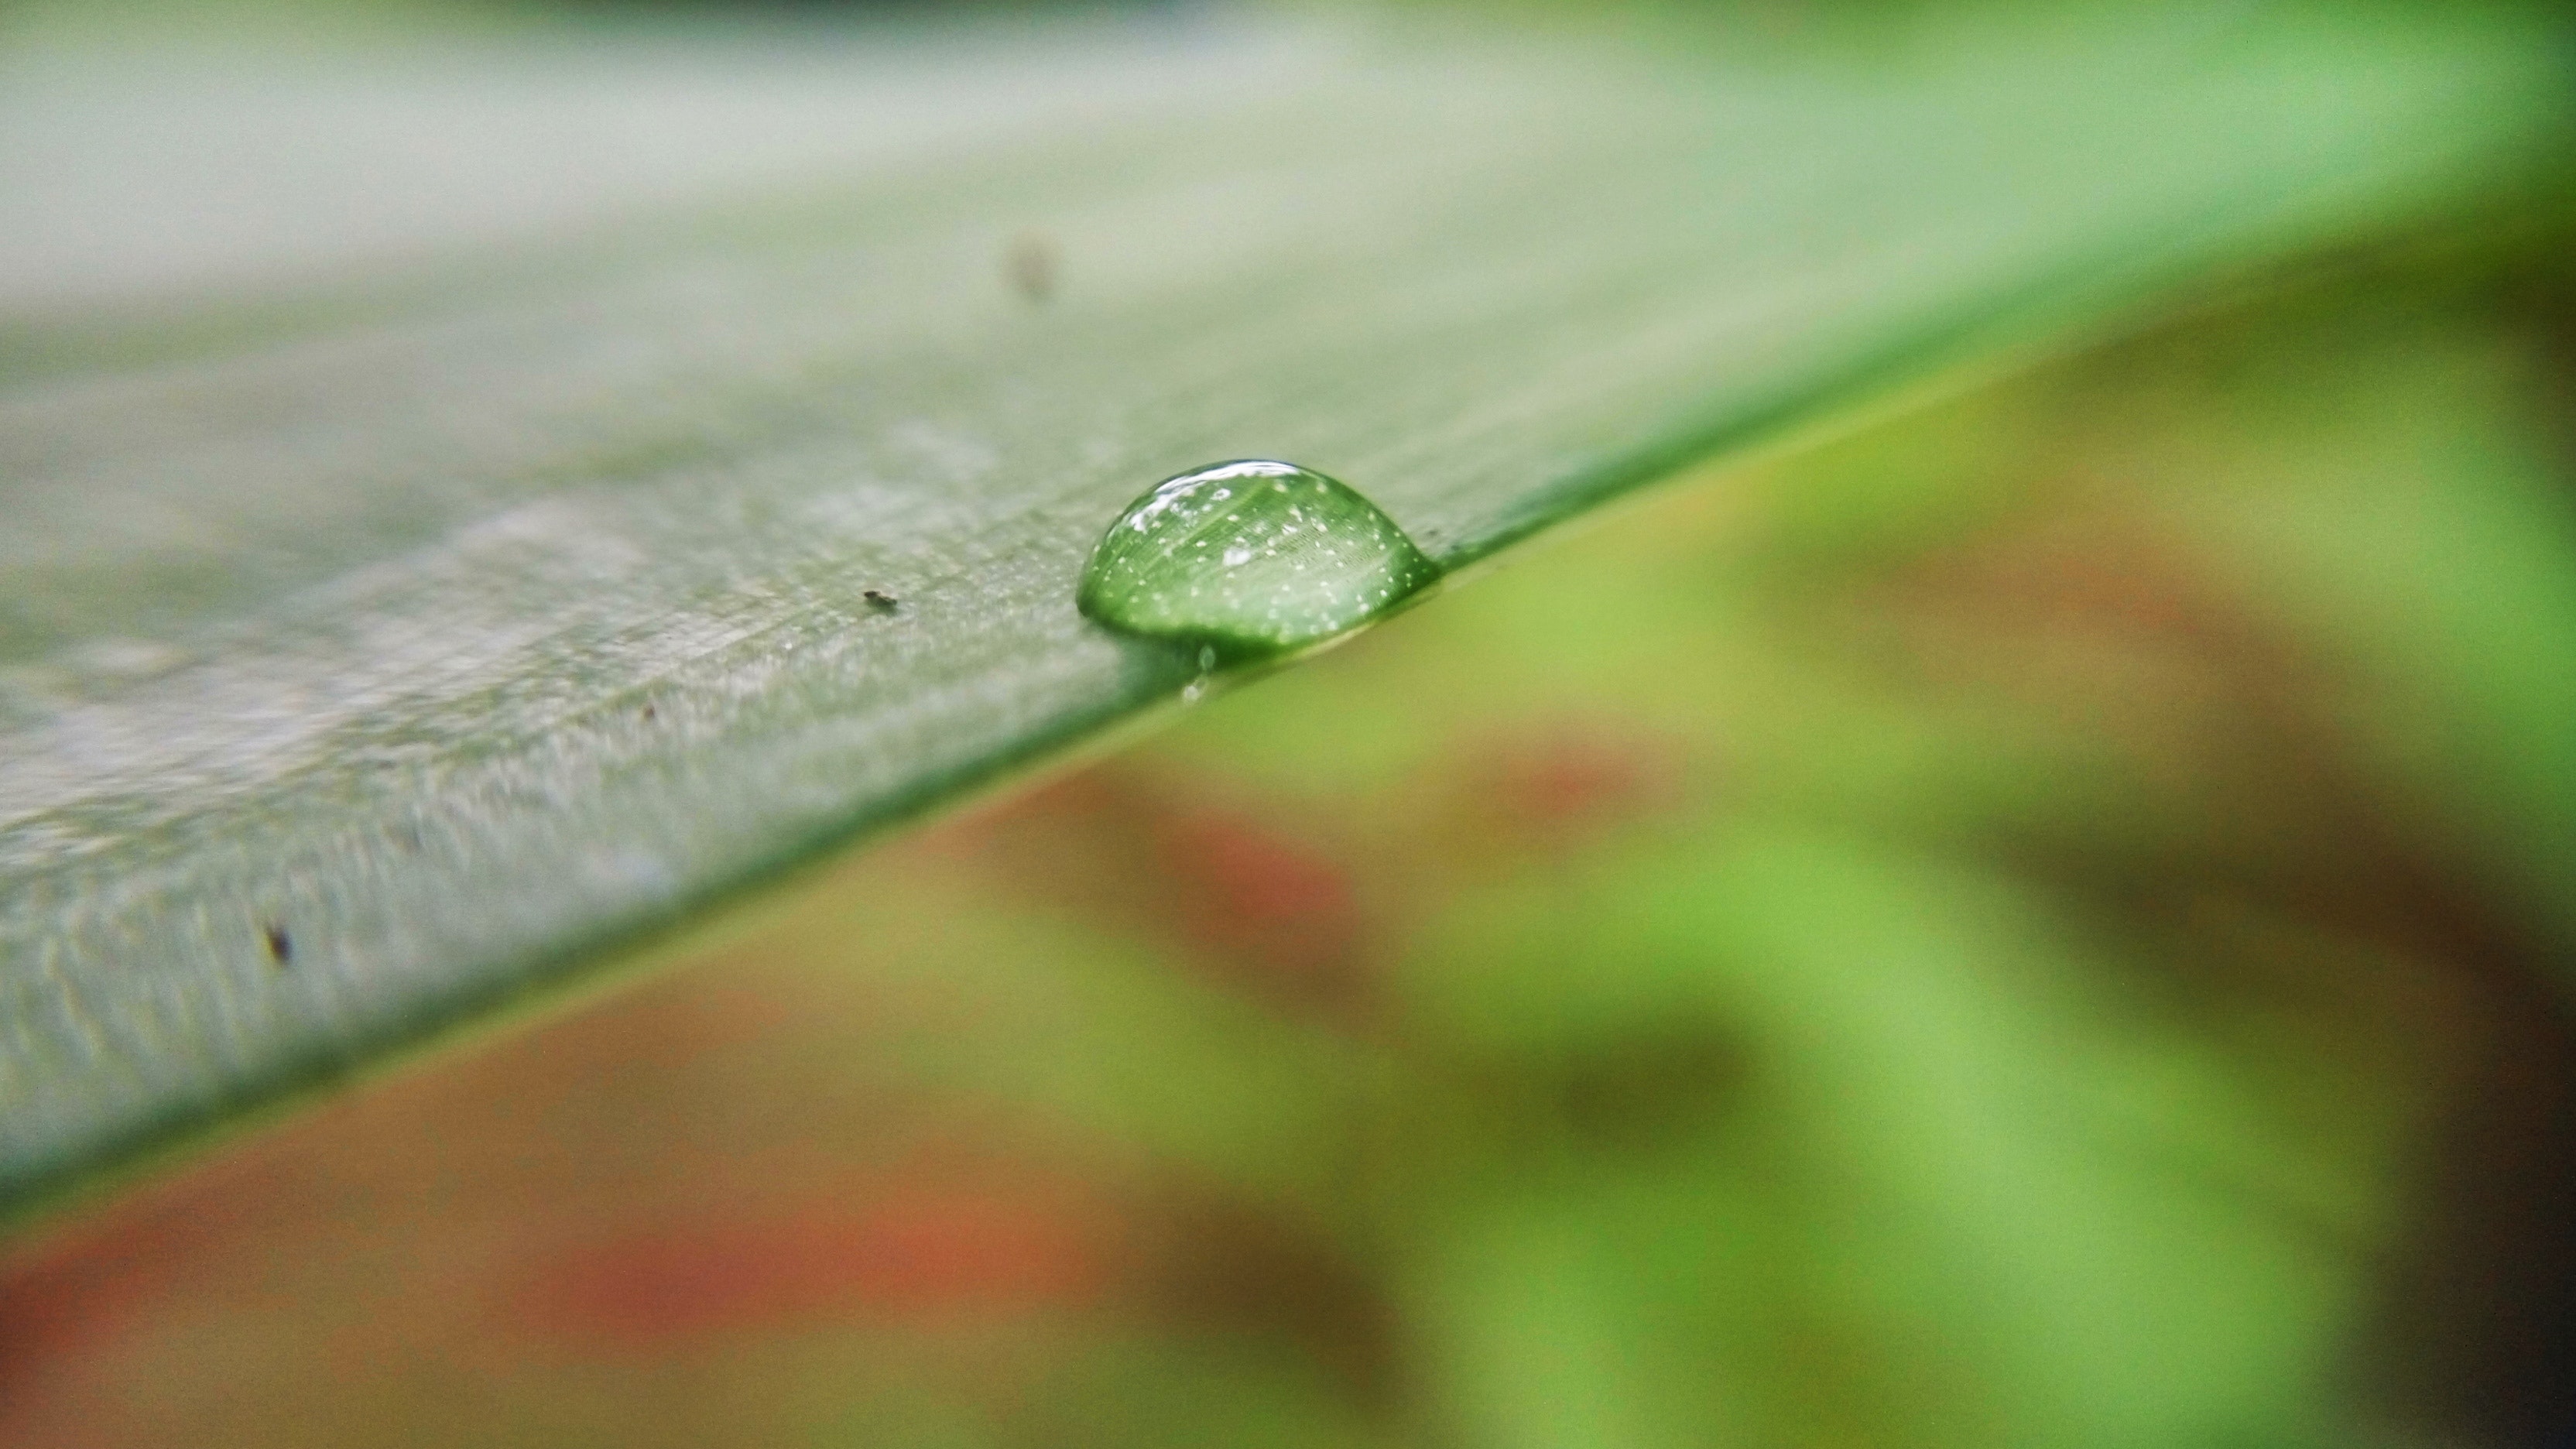
dew, moisture, green, drop, water, leaf, macro photography, close up, grass, photography, plant, grass family, black hair, plant stem